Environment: lab
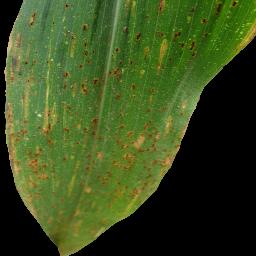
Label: common_rust